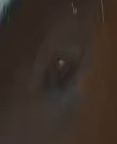
Face region: eyes (orbital_tightening_and_eye_area)
Pain indicator: not_present